Chris Knight (singer)

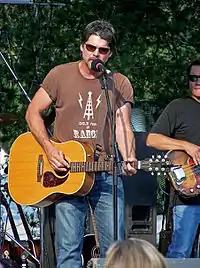
Chris Knight at the Master Musicians Festival in Somerset, Kentucky on July 19, 2008

In 2015, Chris Knight was featured in Season 1, Episode 2 of CarbonTV's original series, American Elements.